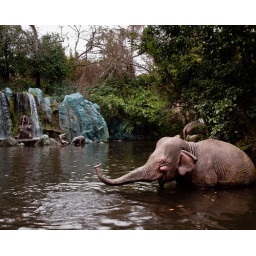
Peaceful animatronic elephants relaxing in the river on the Jungle Cruise.